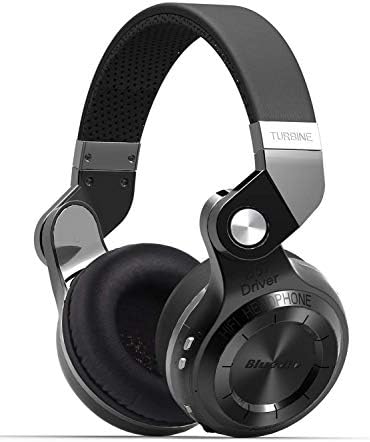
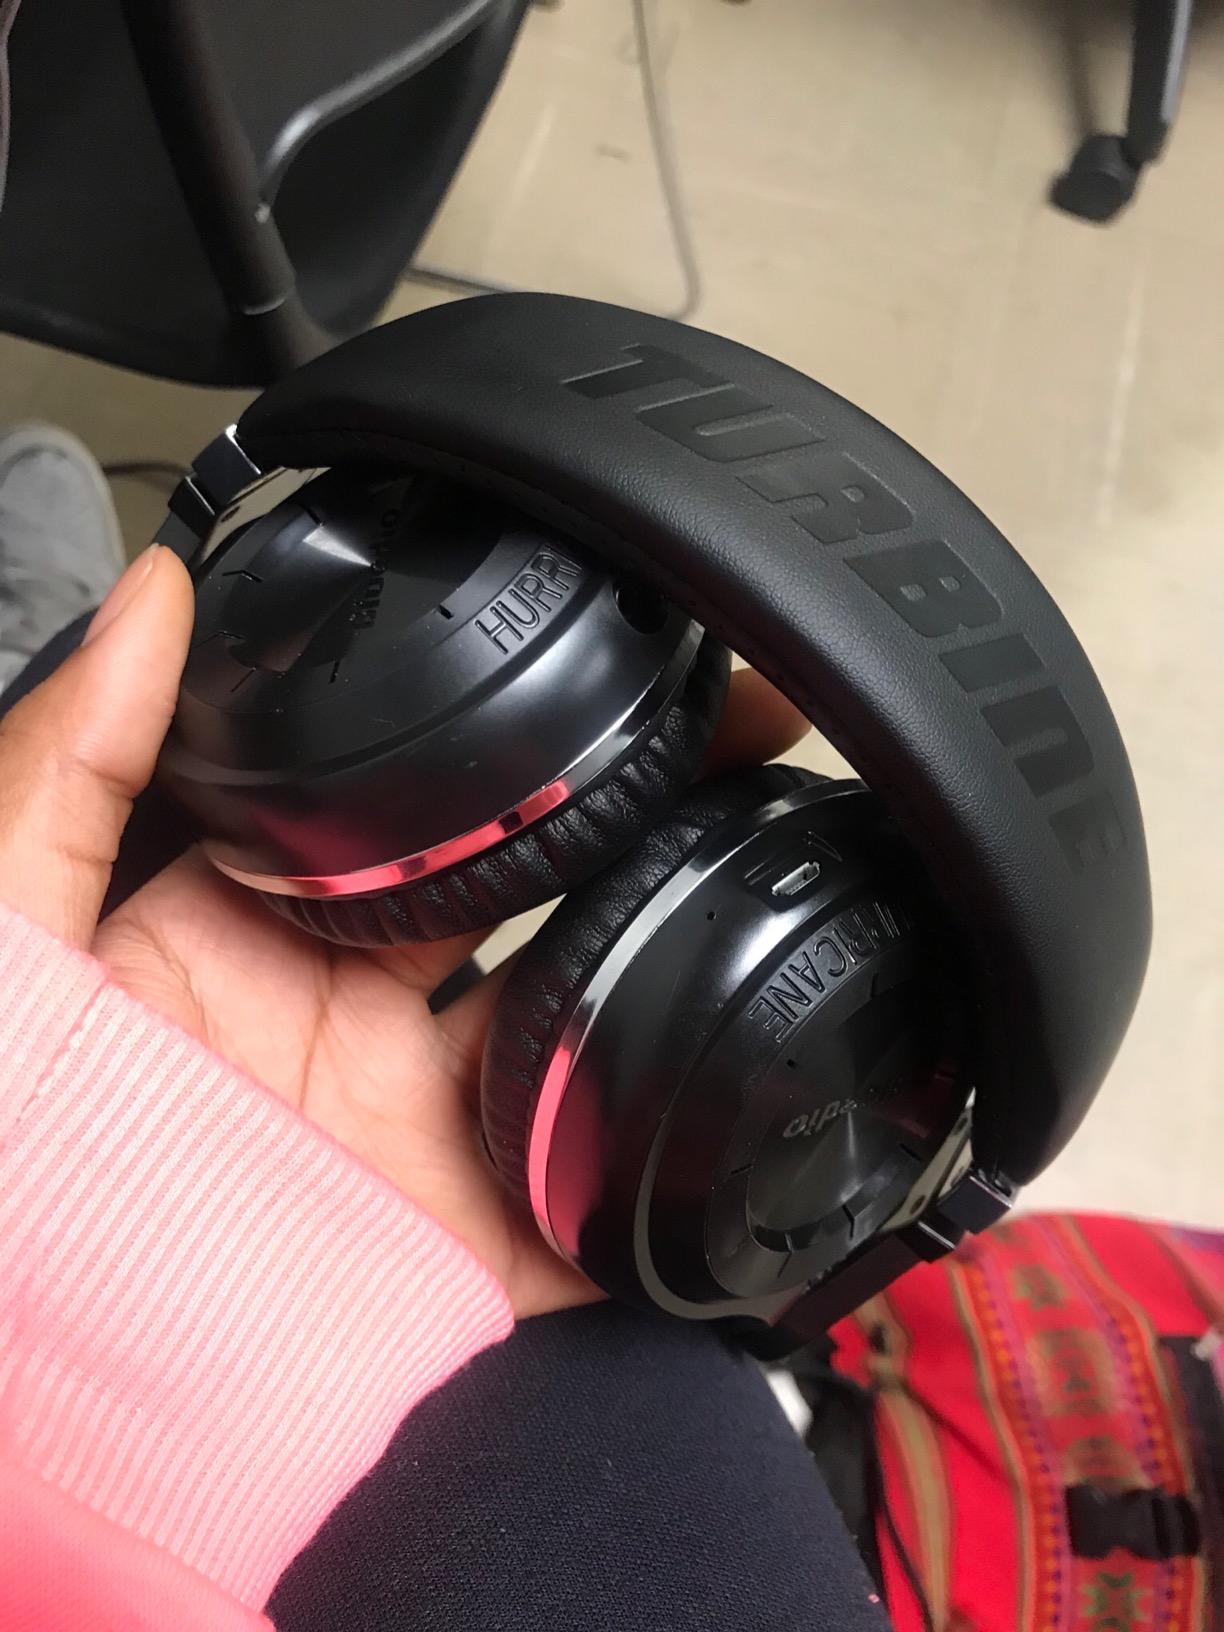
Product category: headphones
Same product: yes